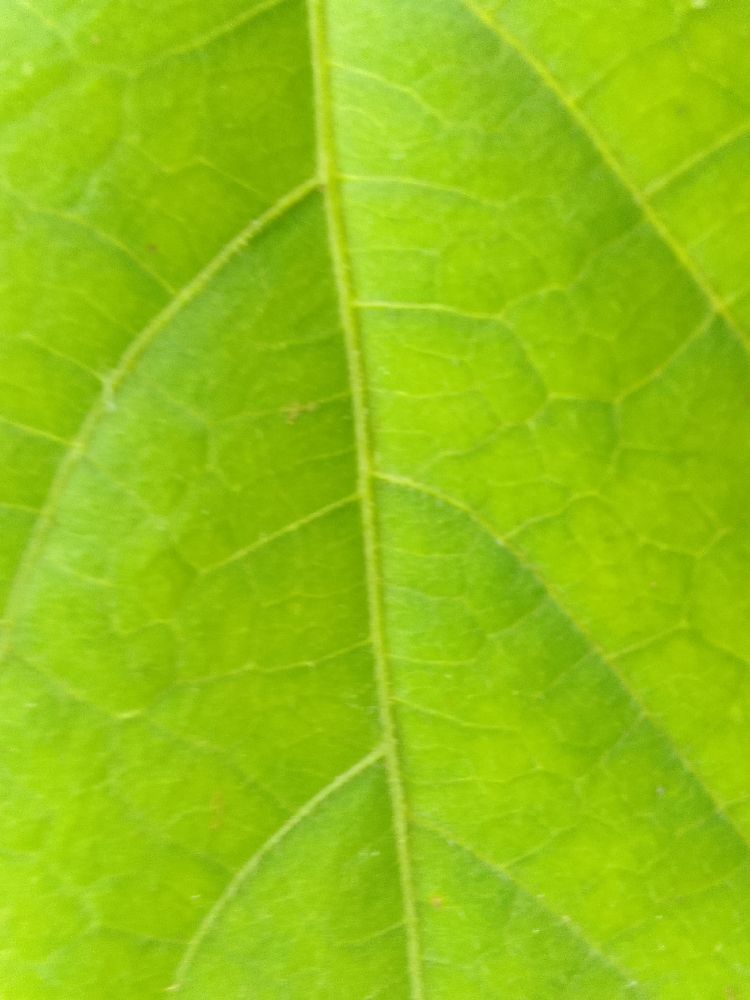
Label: healthy